Jura–Simplon Railways

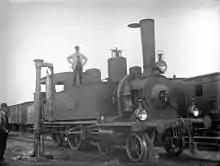
Eb 2/4 No. 13 at a water crane. The wagon in the background still bears the inscription: S.O.S. ("Suisse-Occidentale-Simplon")

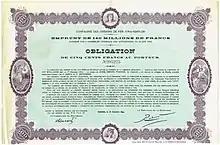
Bond of the "Compagnie des Chemins de Fer Jura-Simplon", issued 17 October 1894

The "Jura–Simplon Railways" was a railway company, which was formed from the 1890 merger of the two most important western Swiss railway companies, the Jura–Bern–Lucerne Railway (JBL), including the Gümligen–Lucerne line belonging to the canton of Bern, and the Western Swiss Railways ("Chemins de fer de la Suisse Occidentale"; SOS). The Federal Government also participated in the merger by means of a voluntary share purchase. The Pont–Vallorbe Railway ("Chemin de fer Pont–Vallorbe"), operated by the SOS, was purchased on 1 January 1891.